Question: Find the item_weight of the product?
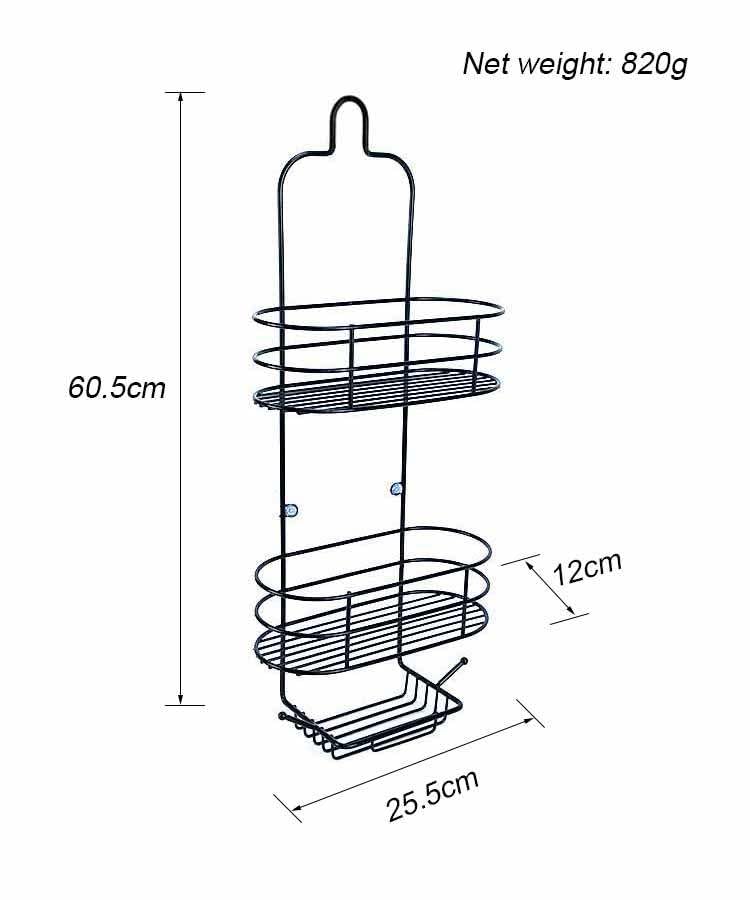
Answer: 820.0 gram